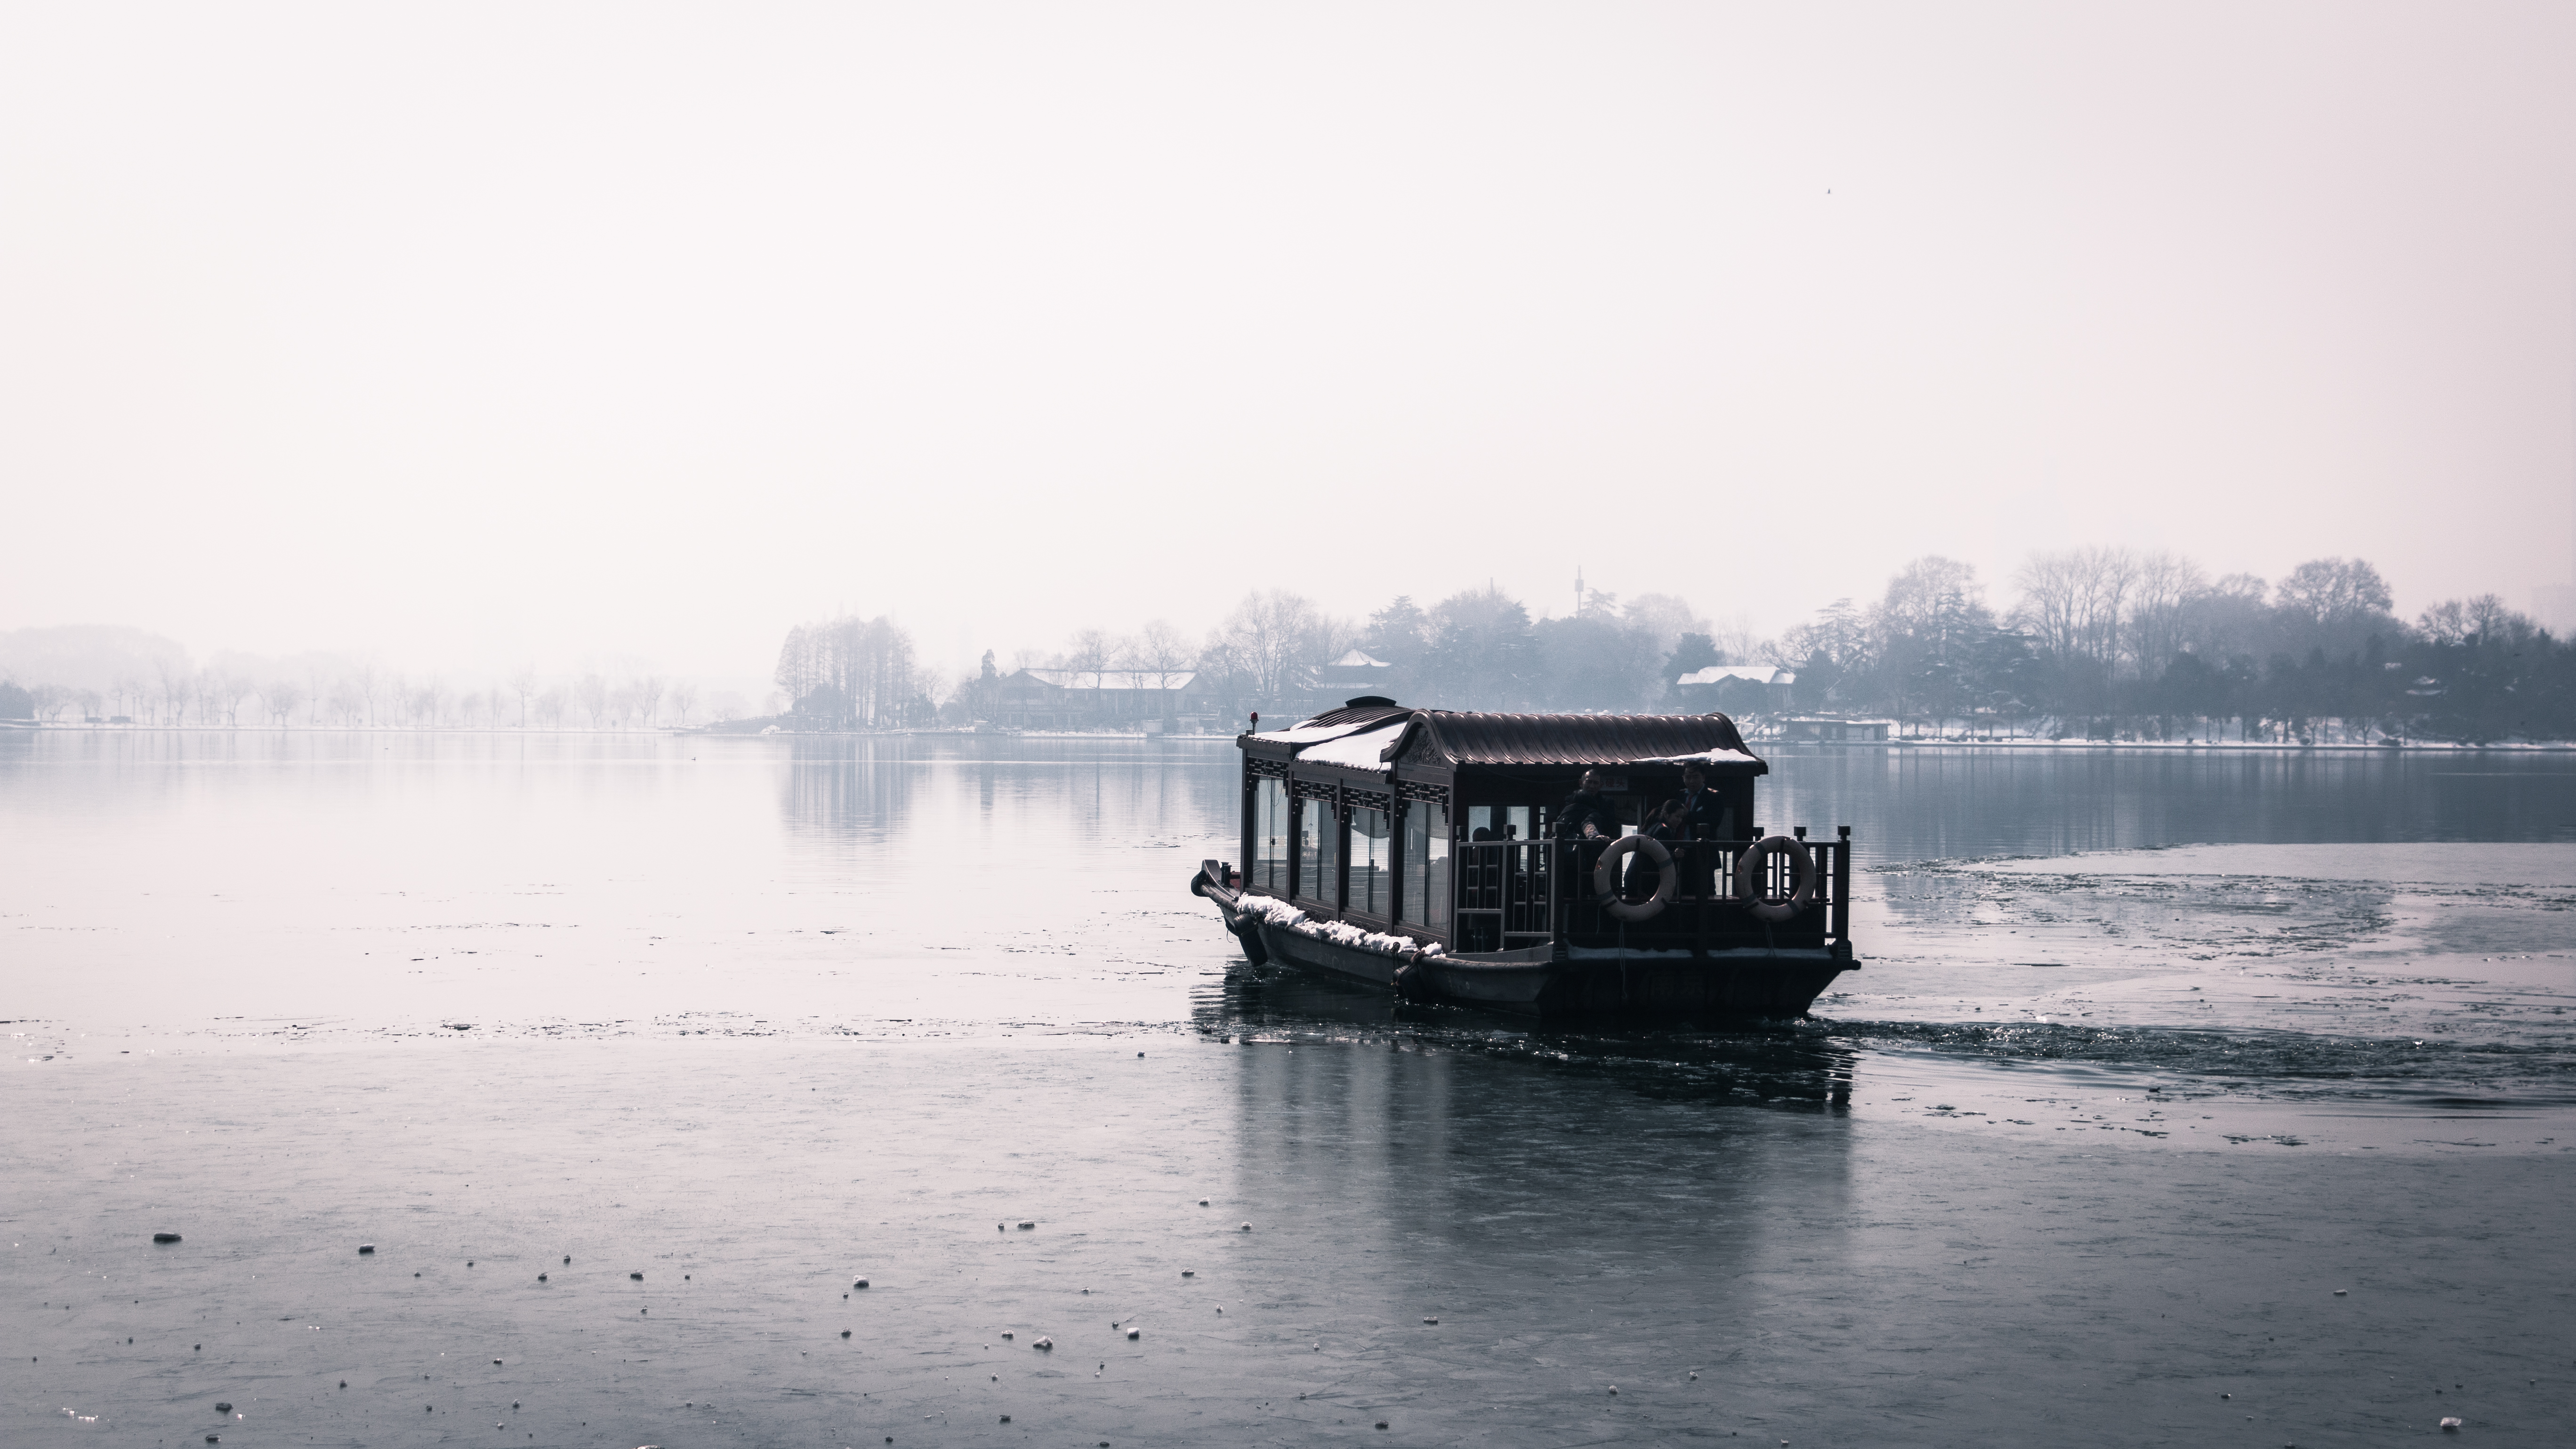
water transportation, water, atmospheric phenomenon, sky, mist, mode of transport, fog, vehicle, transport, atmosphere, morning, river, waterway, boat, cloud, calm, tree, winter, lake, reflection, photography, haze, bank, watercraft, channel, ferry